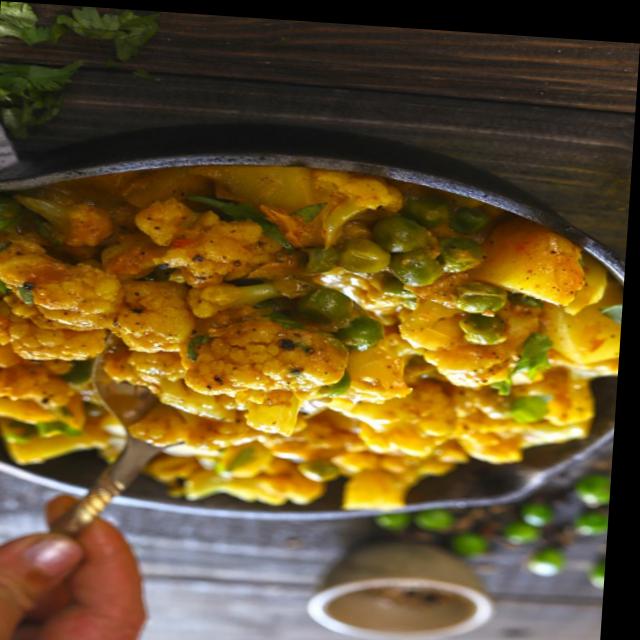
Dish: aloo_gobi